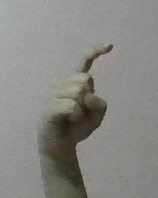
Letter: ra